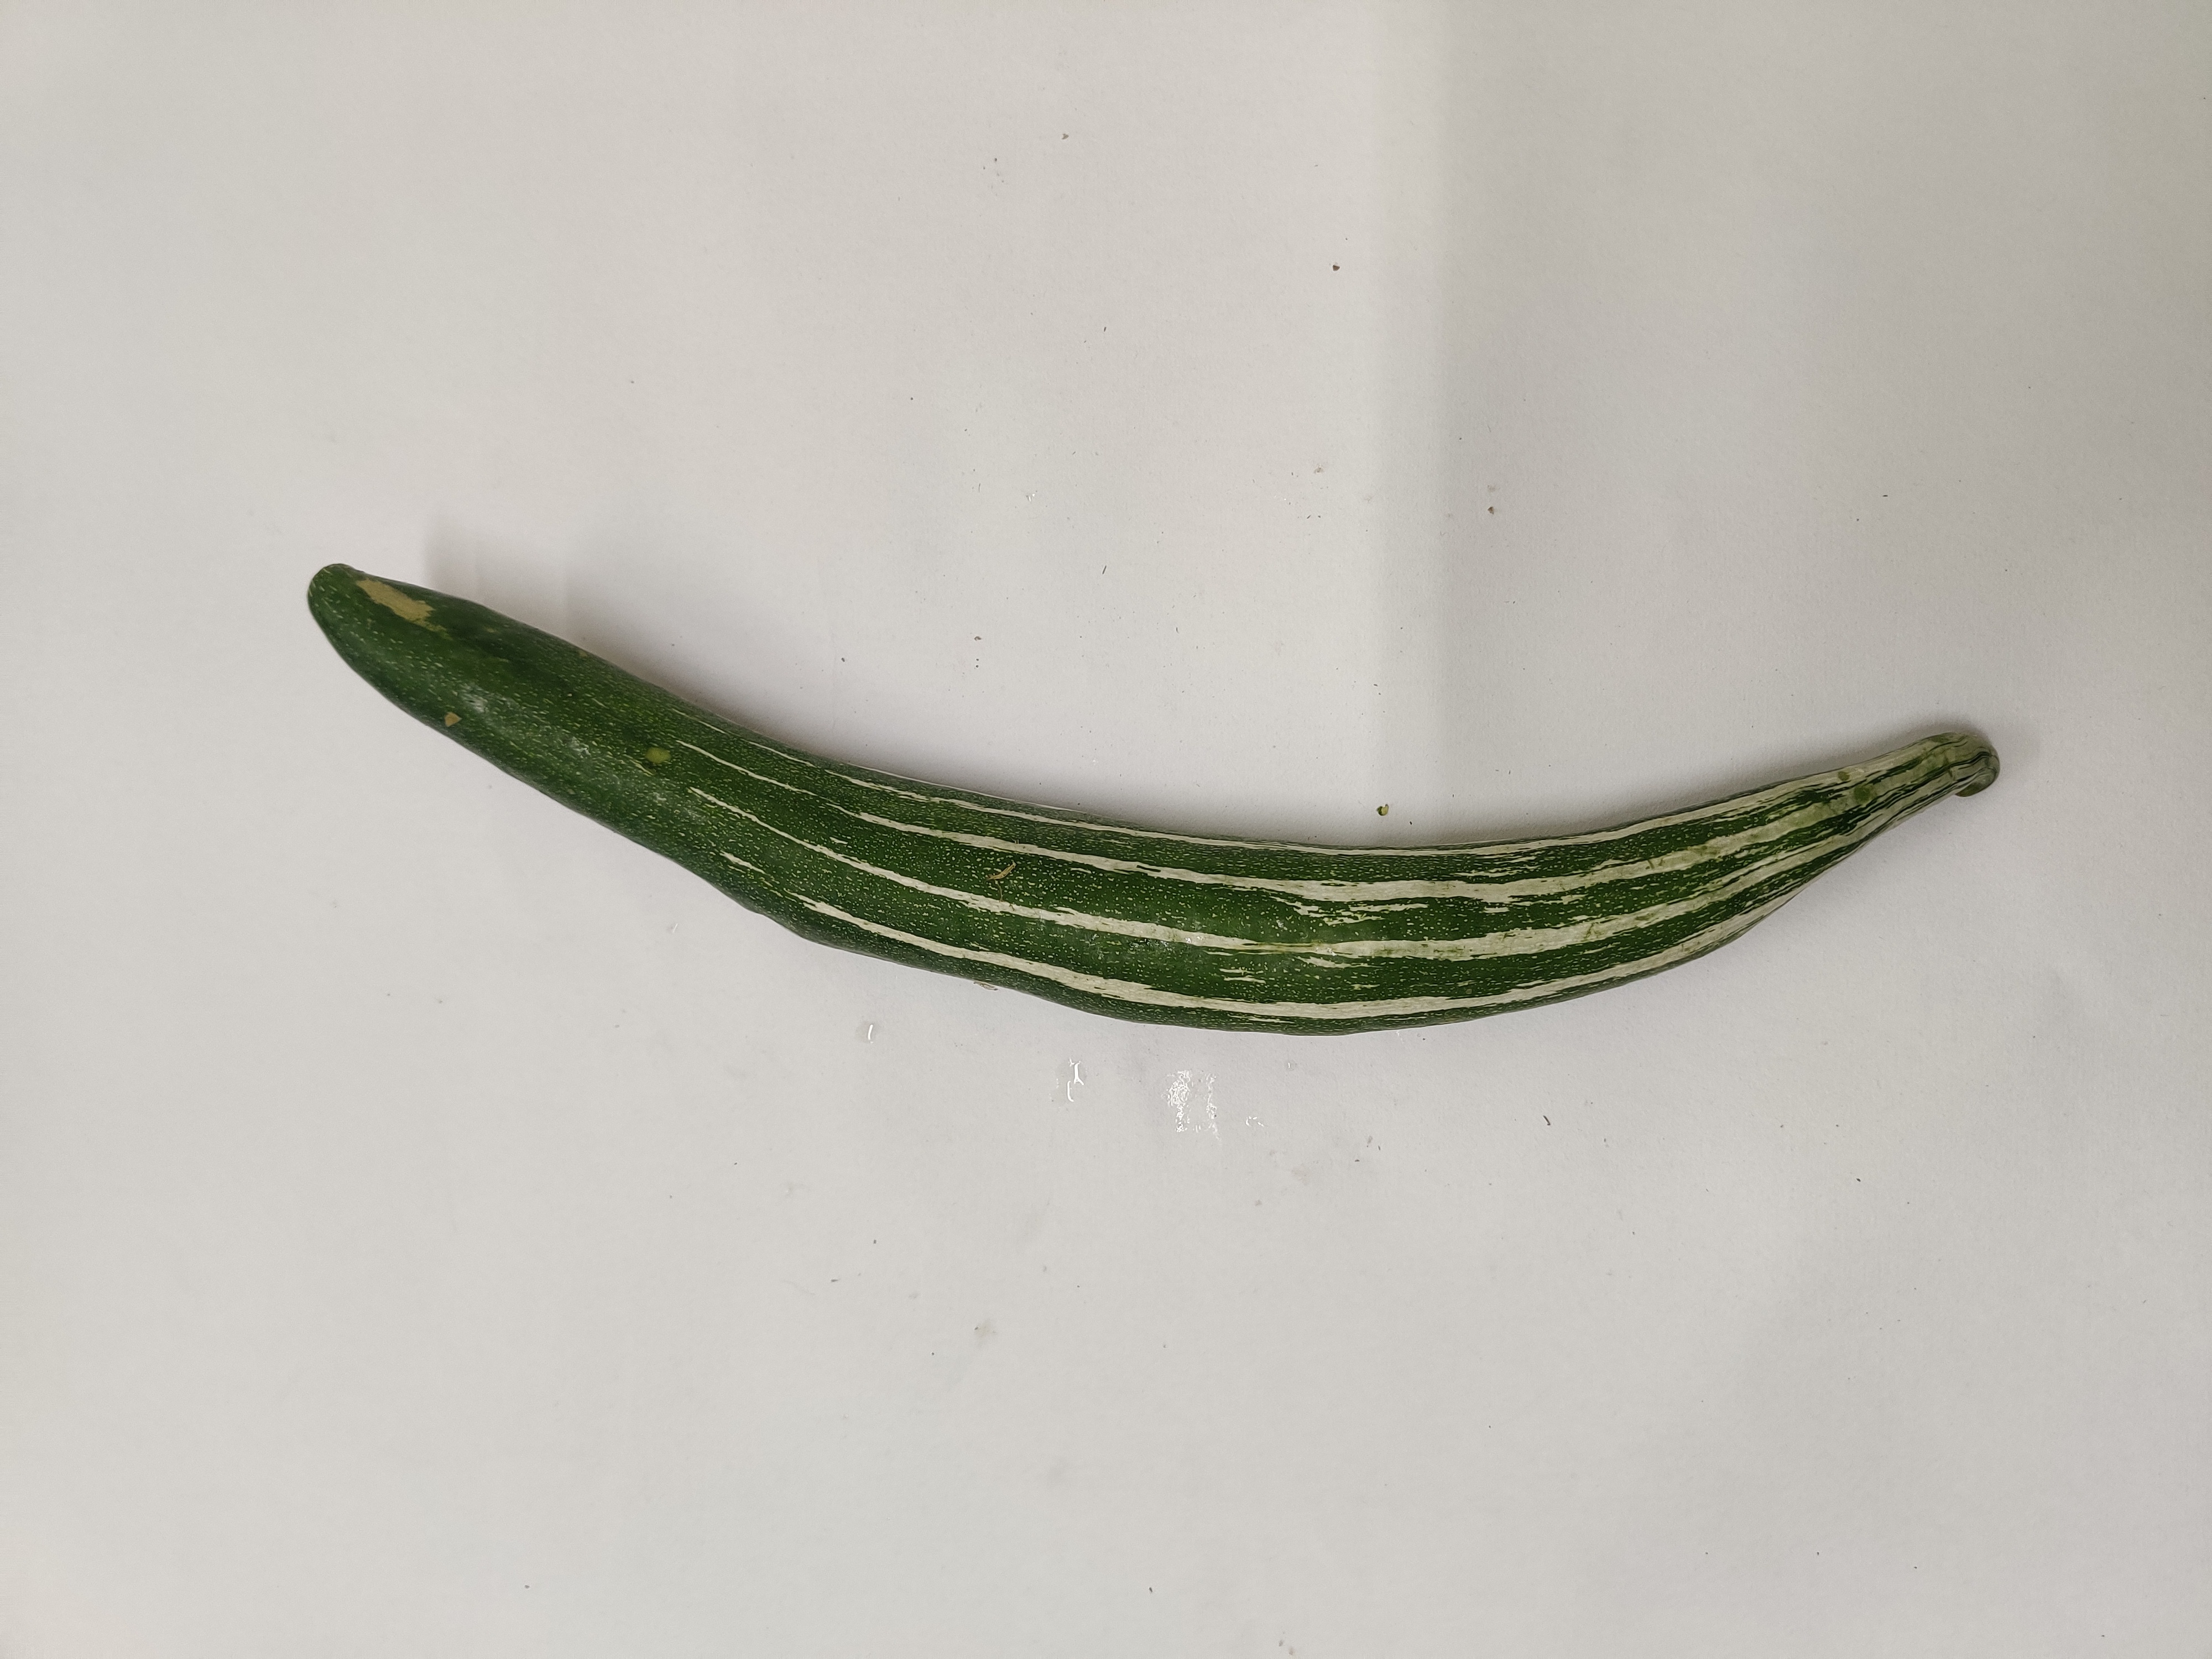
Crop: Snake Gourd
Condition: Fresh